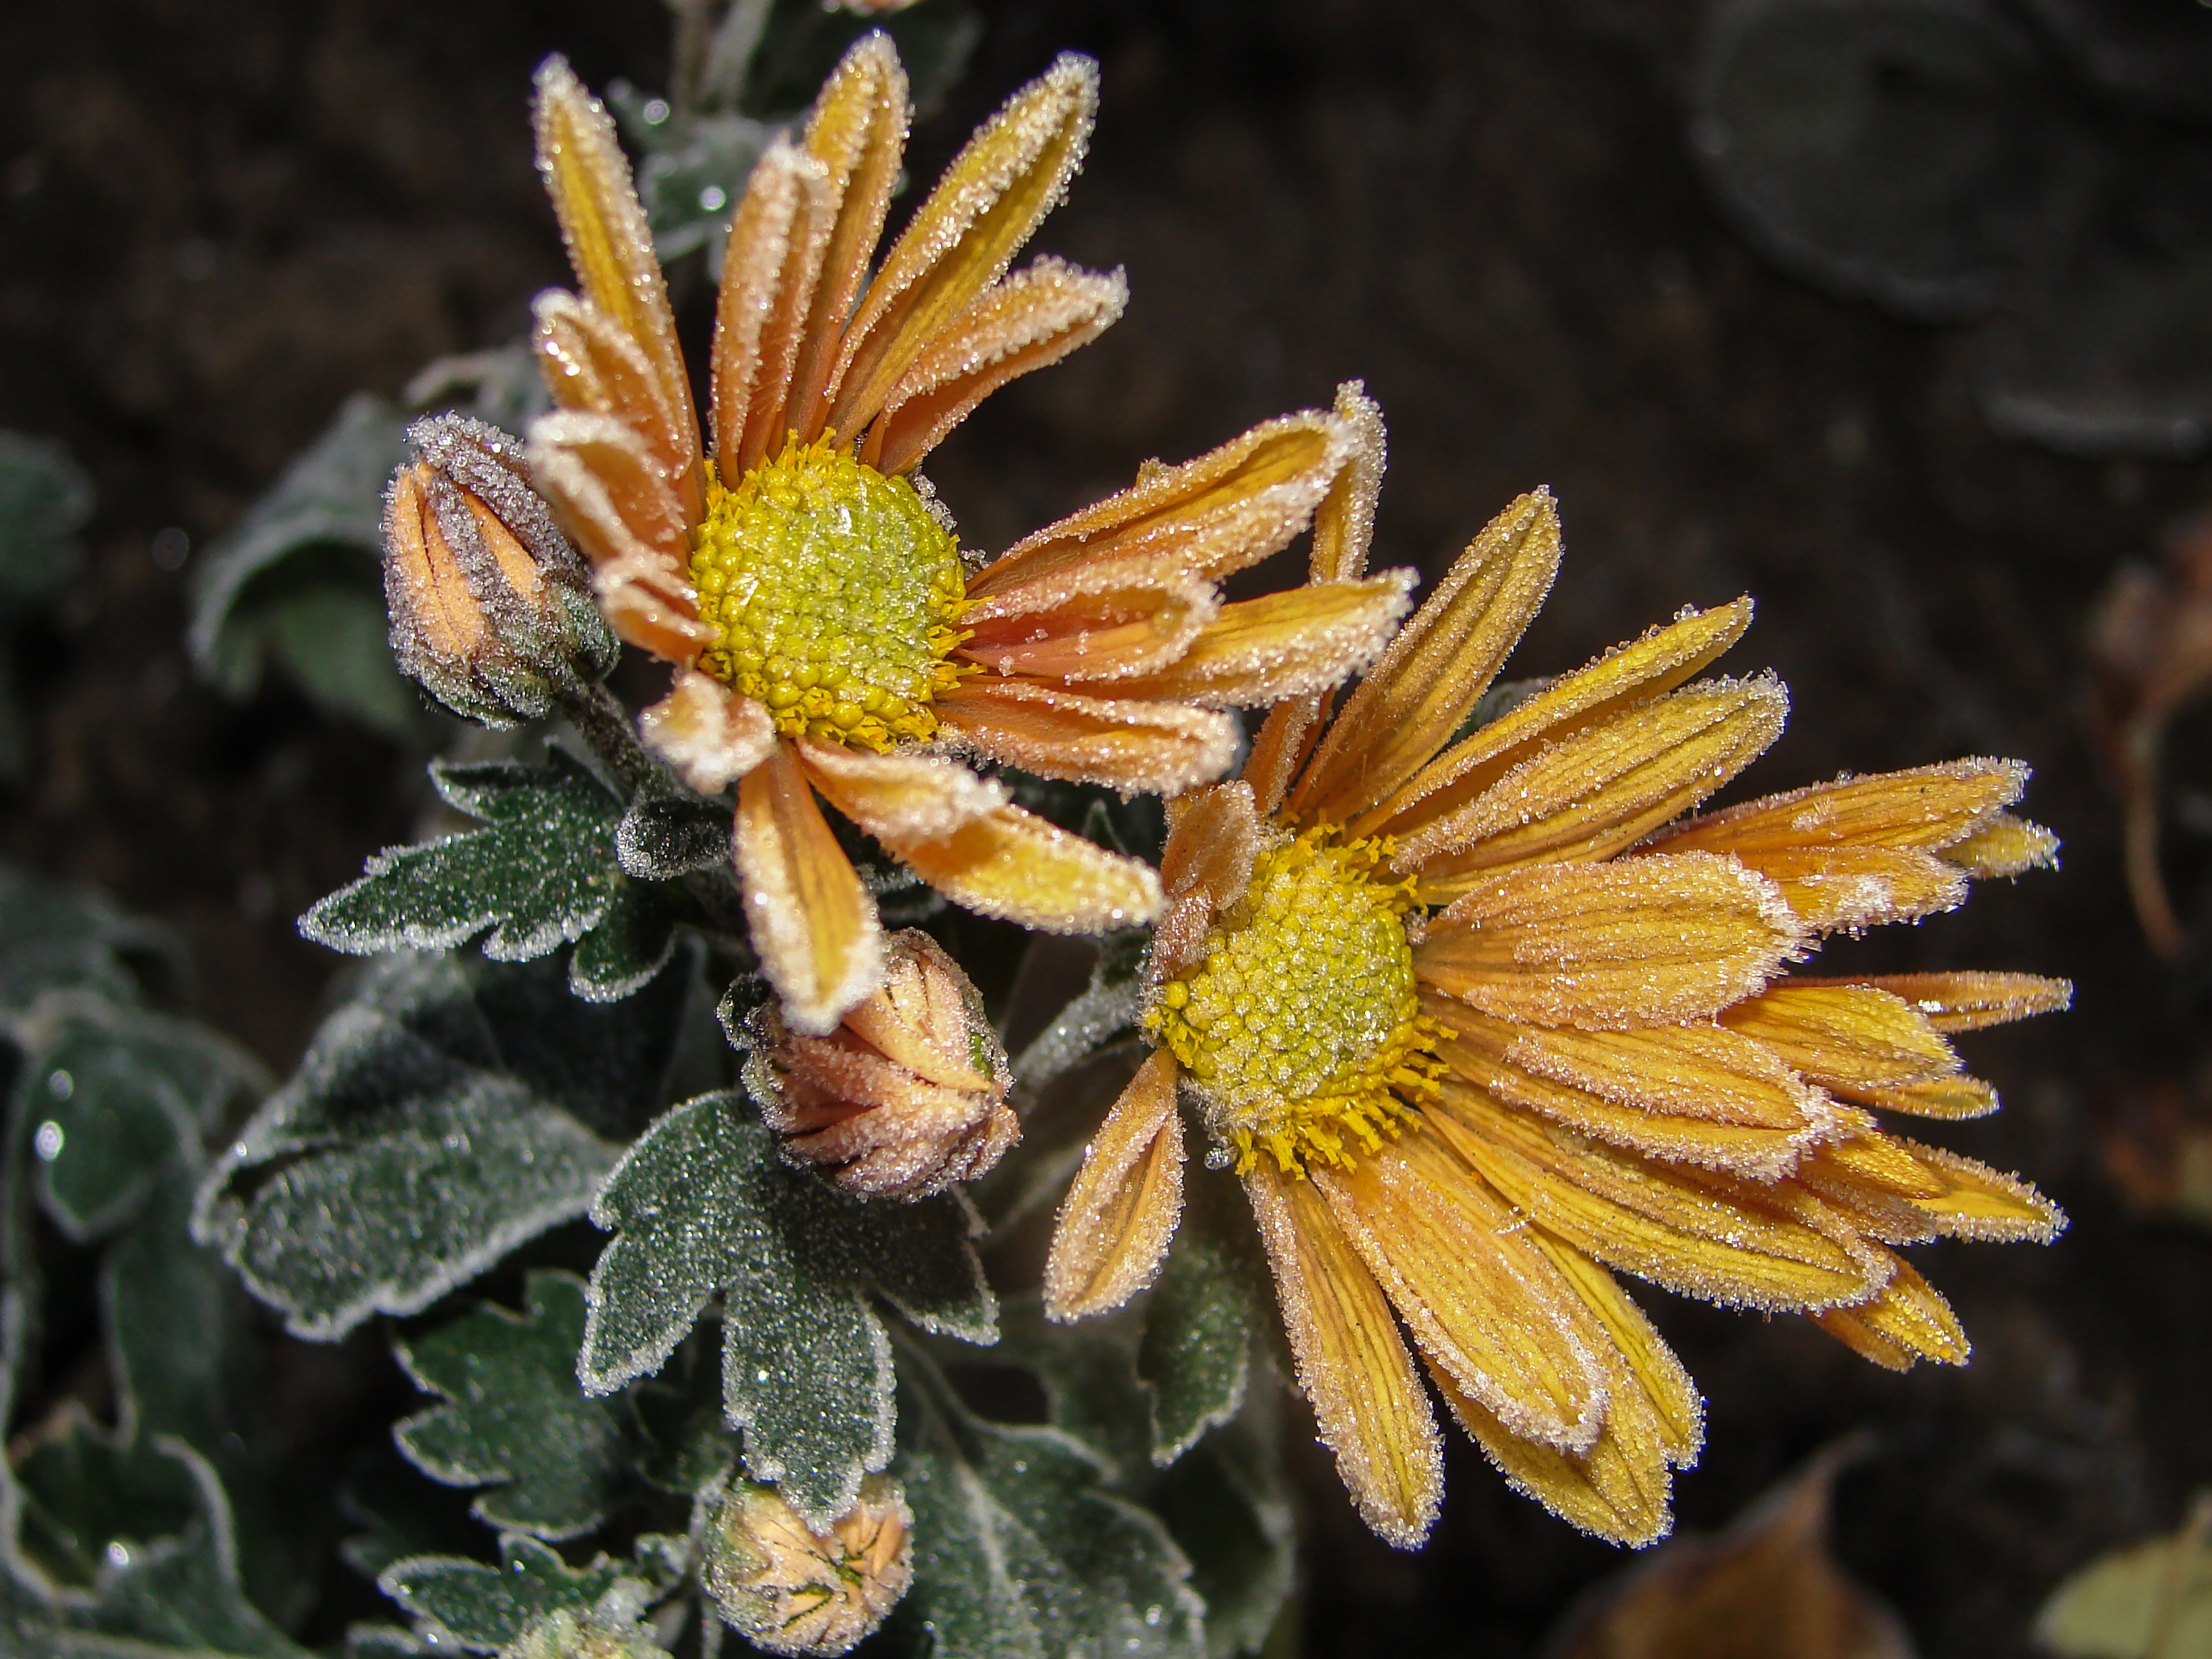
nature, plant, leaf, flower, petal, frost, ice, herb, autumn, botany, yellow, flora, wildflower, flowers, close up, chrysanthemum, macro photography, flowering plant, daisy family, land plant